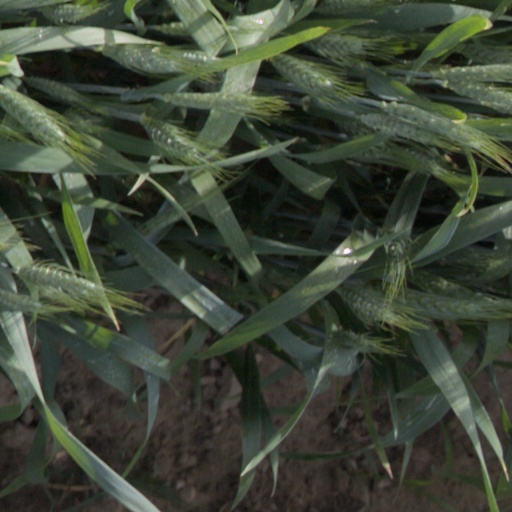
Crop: wheat